Horní Suchá

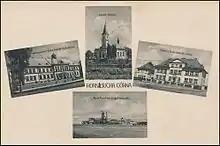
Postcard from Horní Suchá, 1928

After World War I, Horní Suchá was affected by the Polish–Czechoslovak War and the division of Cieszyn Silesia in 1920. Horní Suchá then became a part of Czechoslovakia. Following the Munich Agreement in October 1938, Horní Suchá as well as Prostřední Suchá and Dolní Suchá were overrun by the Polish army. The Trans-Olza region was annexed by Poland, and governed by Frysztat County of Silesian Voivodeship.